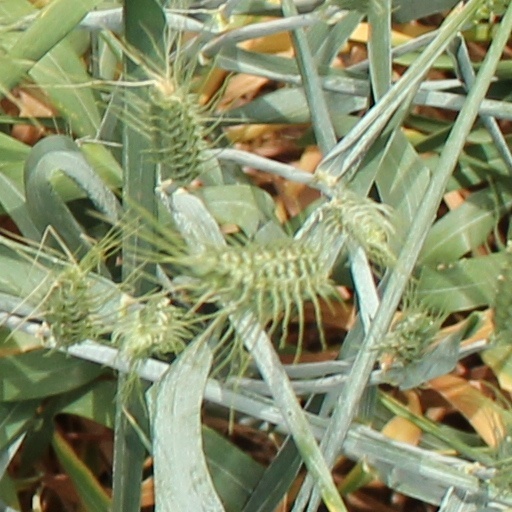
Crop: wheat